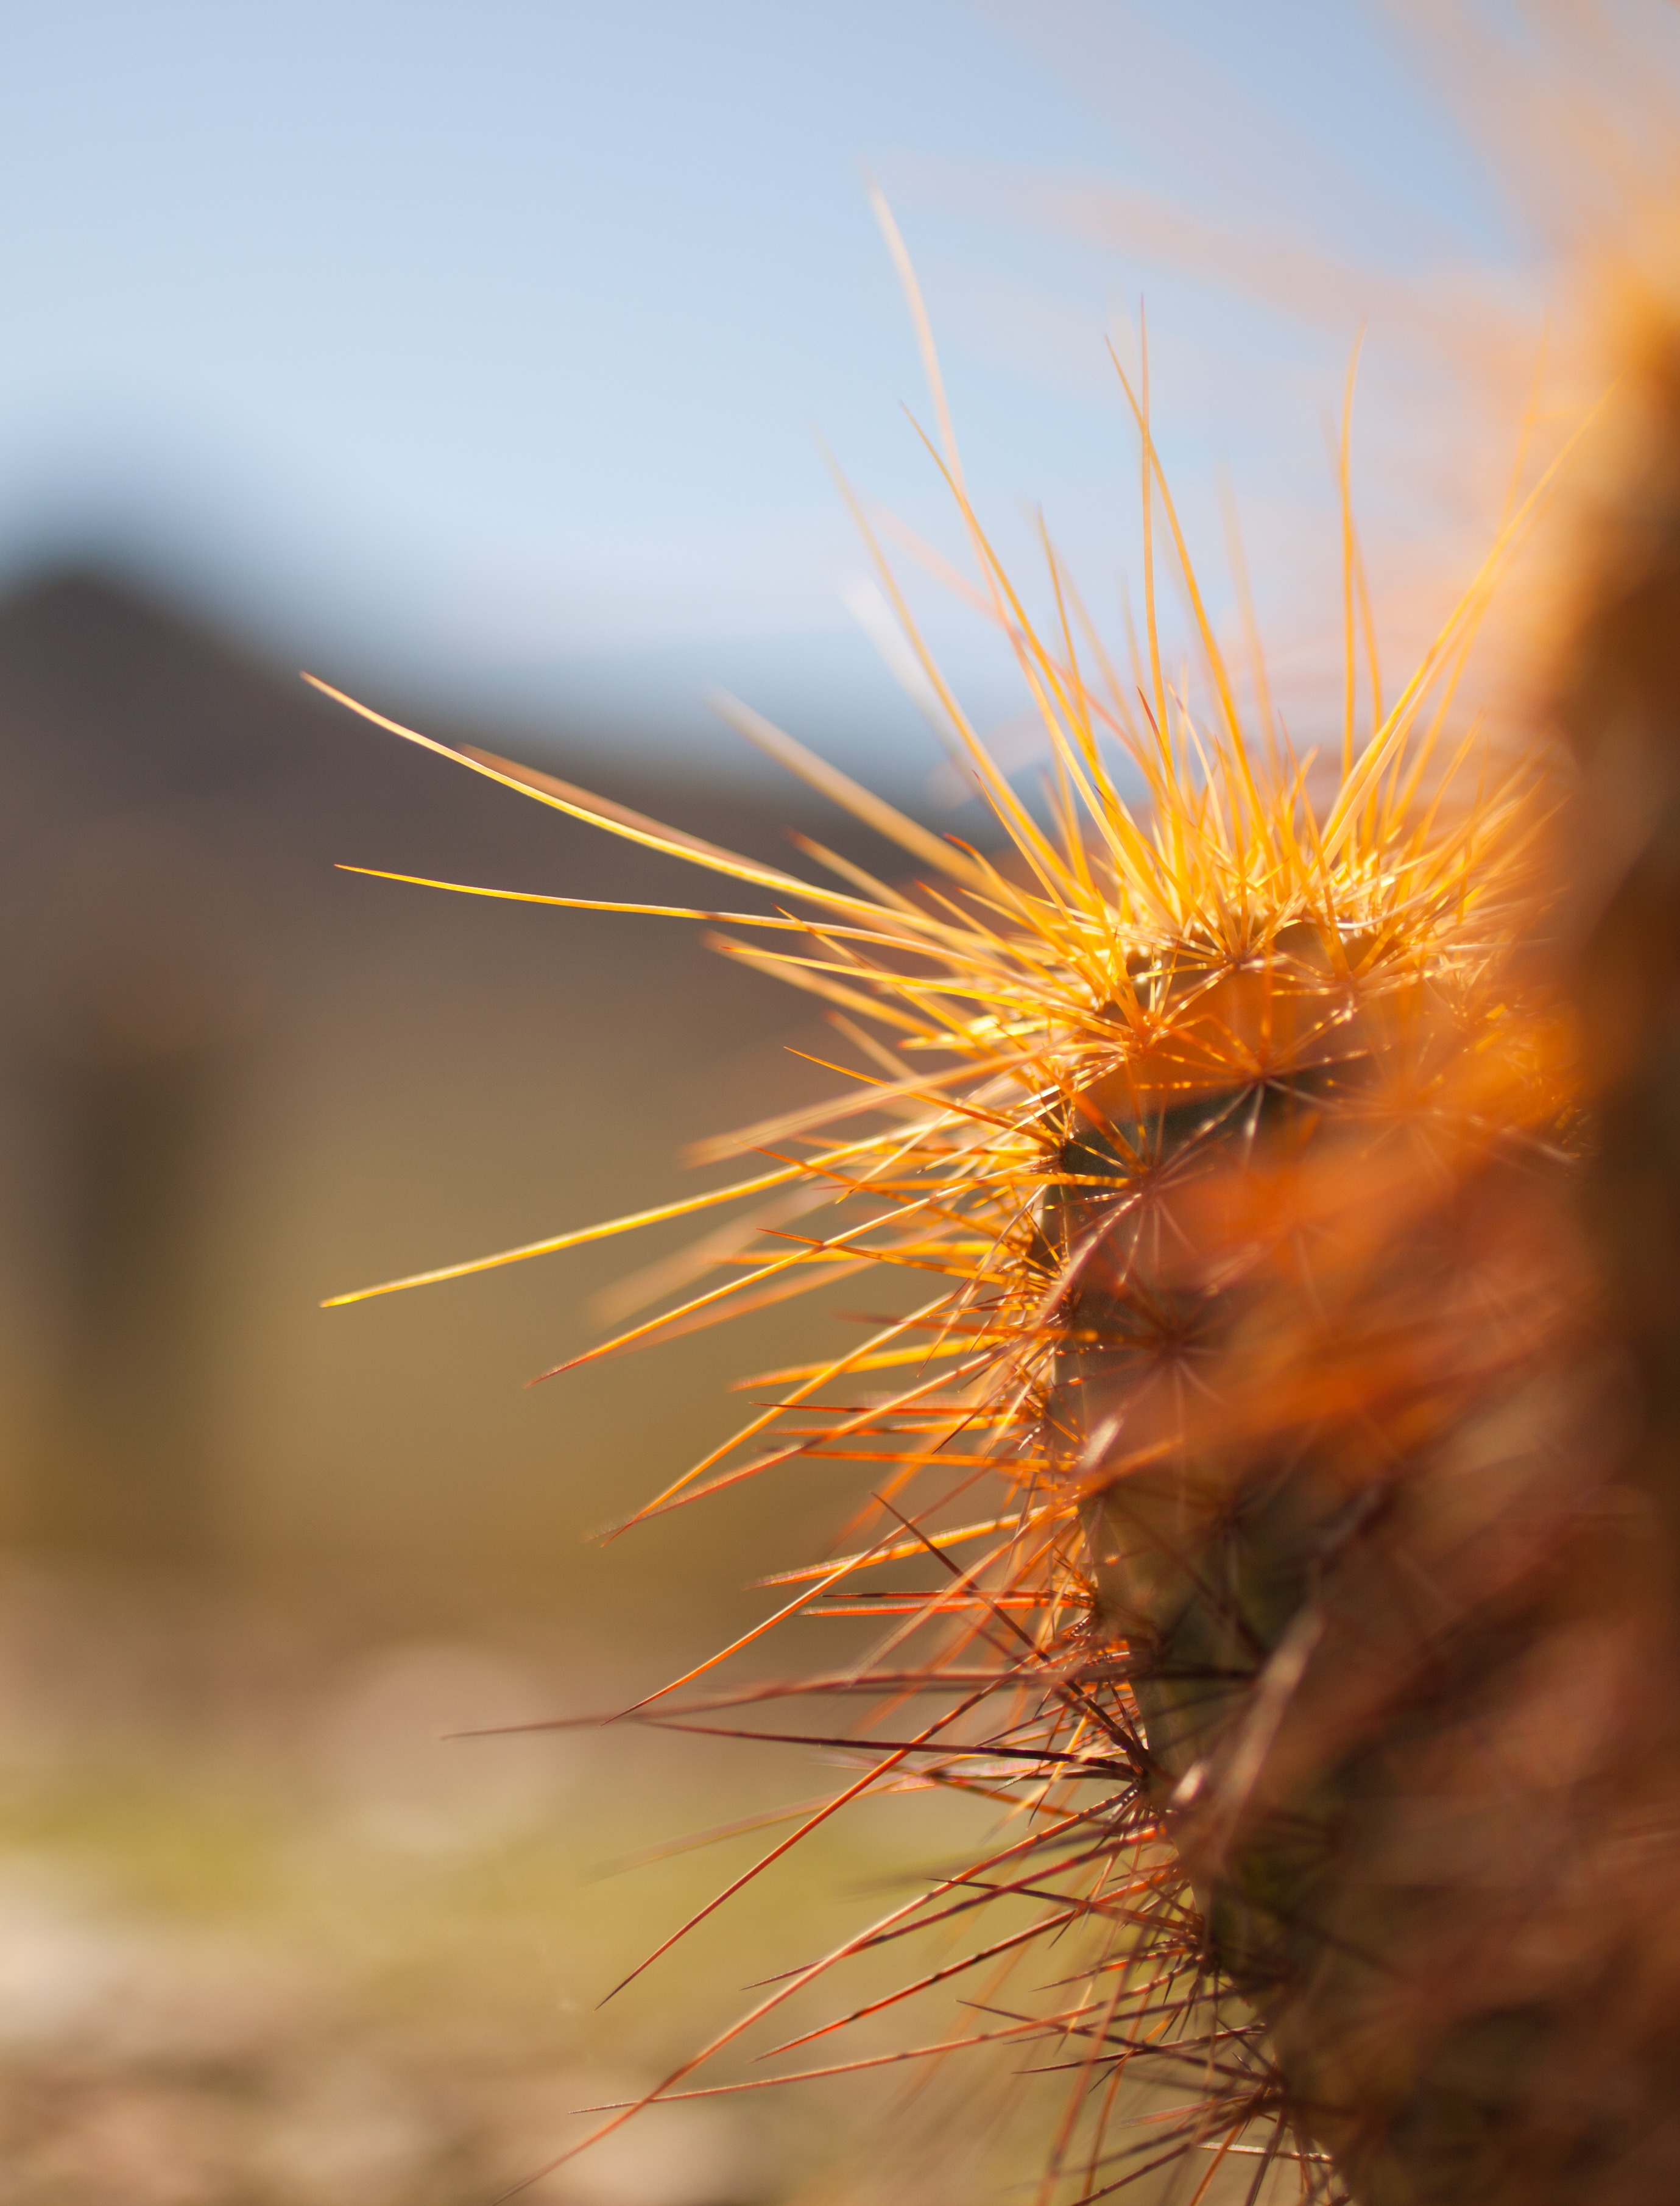
nature, grass, branch, cactus, plant, sky, sunshine, sunset, field, photography, prairie, sunlight, morning, leaf, desert, flower, green, autumn, yellow, cacti, flora, close up, spikes, thorns, sunrays, macro photography, prick, flowering plant, daisy family, grass family, plant stem, land plant, thorns spines and prickles